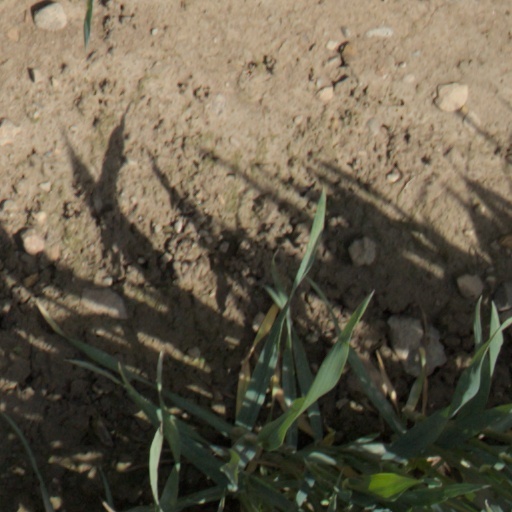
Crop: wheat